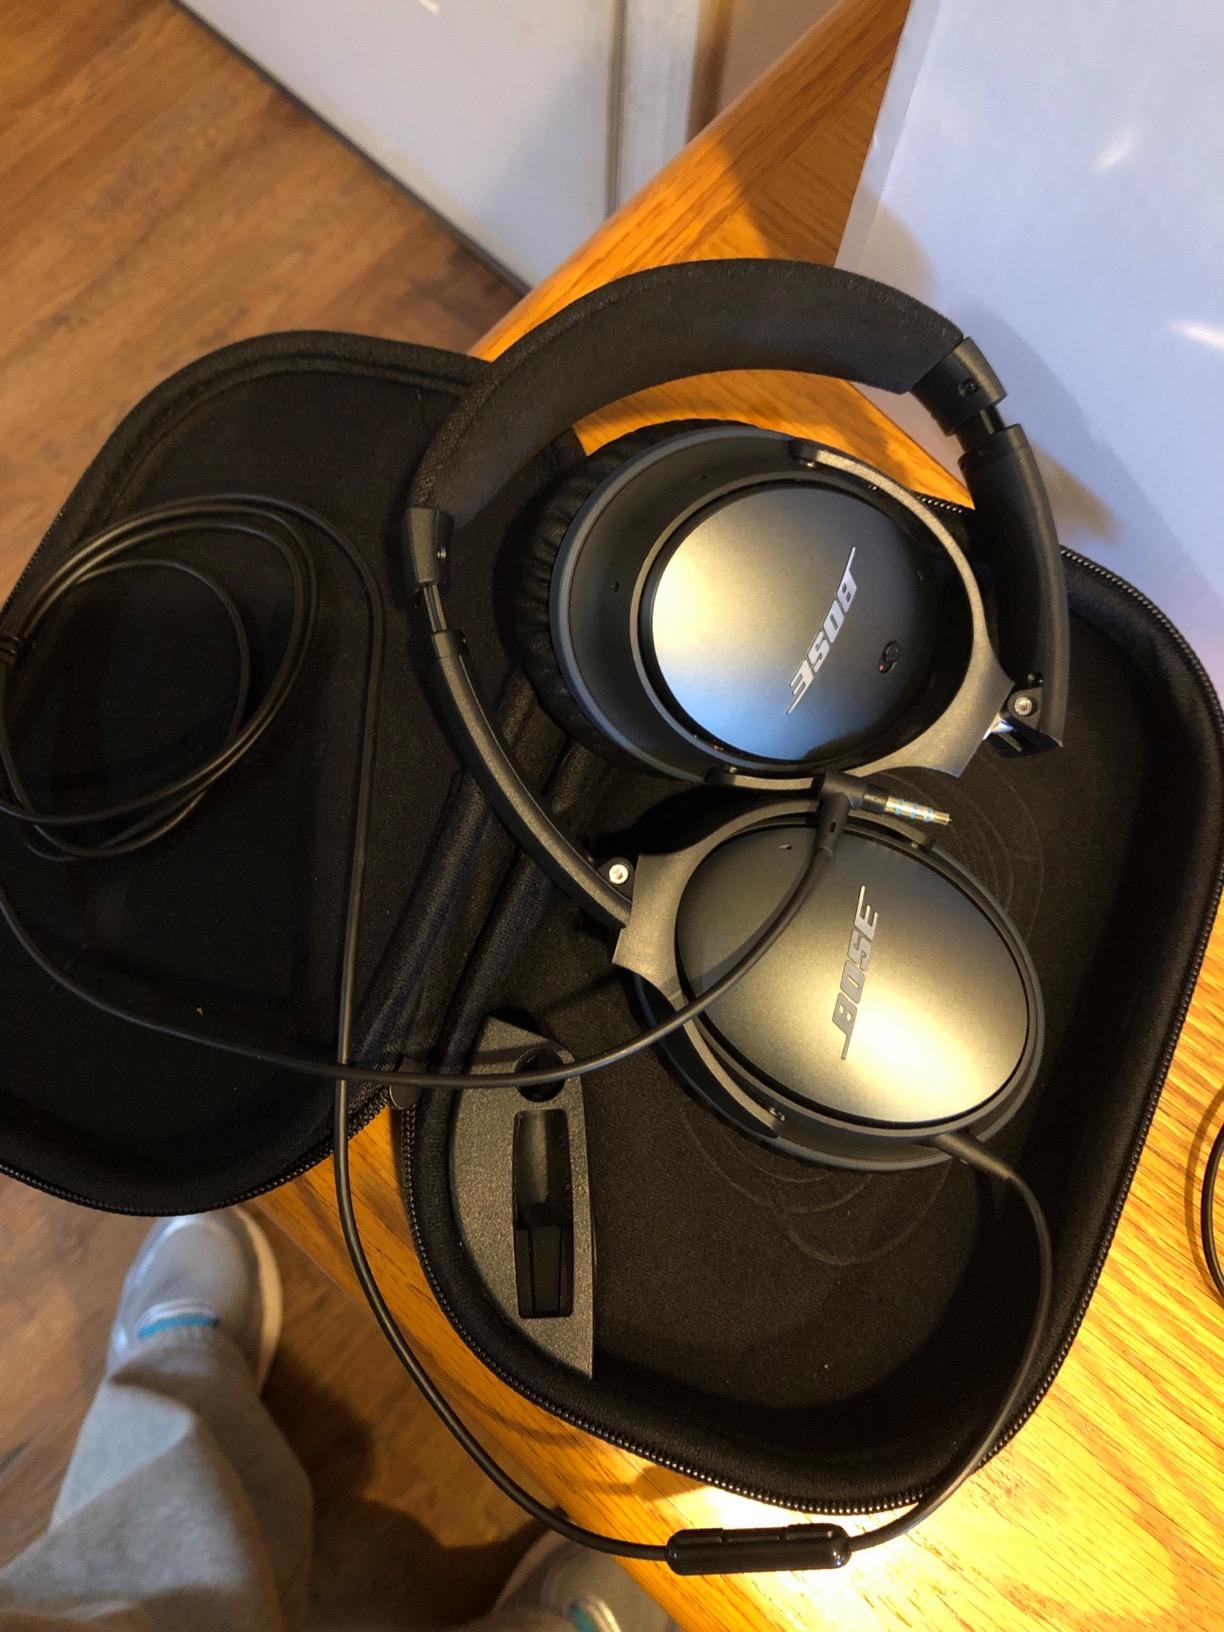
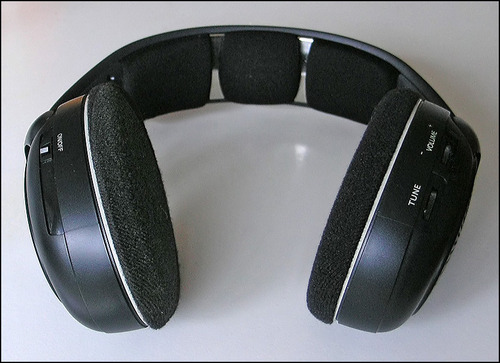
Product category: headphones
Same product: no